Vayeira

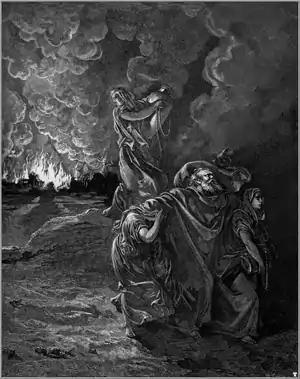
Flight of Lot (engraving by Gustave Doré from the 1865 "La Sainte Bible")

In the long fourth reading, the angel replied that he would grant Lot this favor too, and spare that town. The angel urged Lot to hurry there, for the angel could not do anything until he arrived there, and thus the town came to be called Zoar. As the sun rose and Lot entered Zoar, God rained sulfurous fire from heaven on Sodom and Gomorrah and annihilated the entire plain. Lot's wife looked back and turned into a pillar of salt. The next morning, Abraham hurried to the place where he had stood before God and looked down toward Sodom and Gomorrah and saw the smoke rising like at a kiln. Lot was afraid to dwell in Zoar, so he settled in a cave in the hill country with his two daughters. The older daughter told the younger that their father was old, and there was not a man on earth with whom to have children, so she proposed that they get Lot drunk and have sex with him so that they might maintain life through their father. That night they made their father drink wine, and the older one lay with her father without his being aware. And the next day the older one persuaded the younger to do the same. The two daughters thus had children by their father, the older one bore a son named Moab who became the father of the Moabites, and the younger bore a son named Ben-ammi who became the father of the Ammonites. A closed portion ends here with the end of chapter 19.